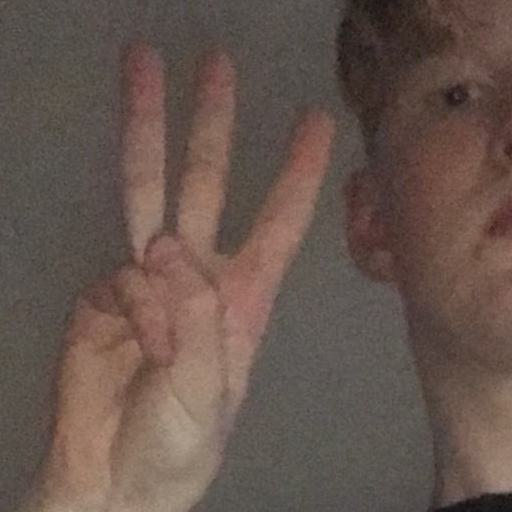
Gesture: three